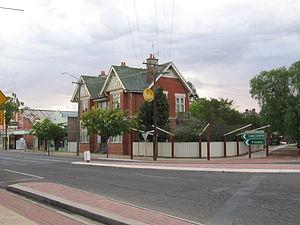
La Riverina Highway est un axe routier long de 230 km dans la région de la Riverina en Nouvelle-Galles du Sud, en Australie. Son nom officiel est B58.